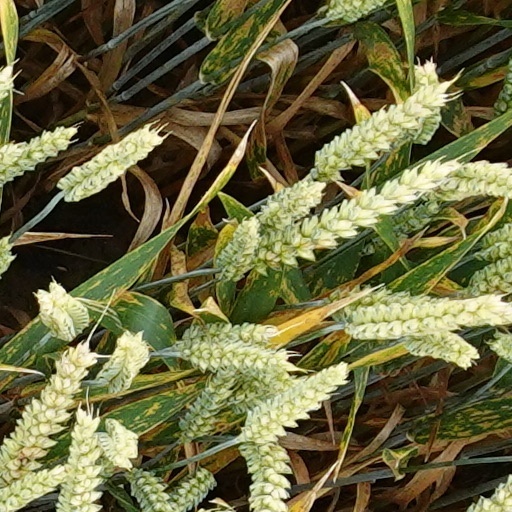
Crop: wheat